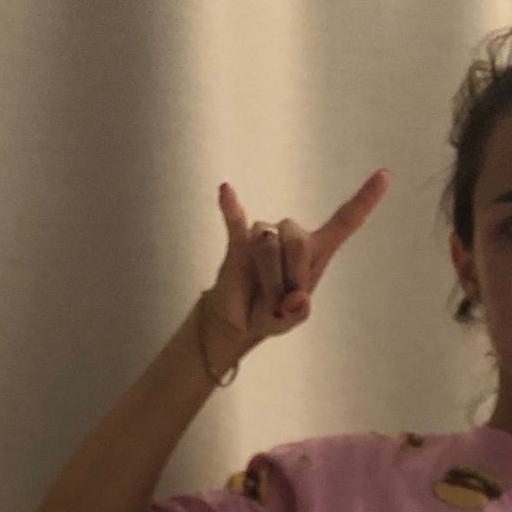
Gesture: rock